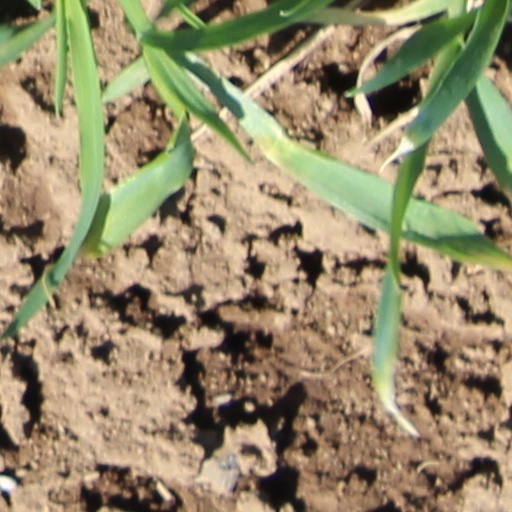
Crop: wheat